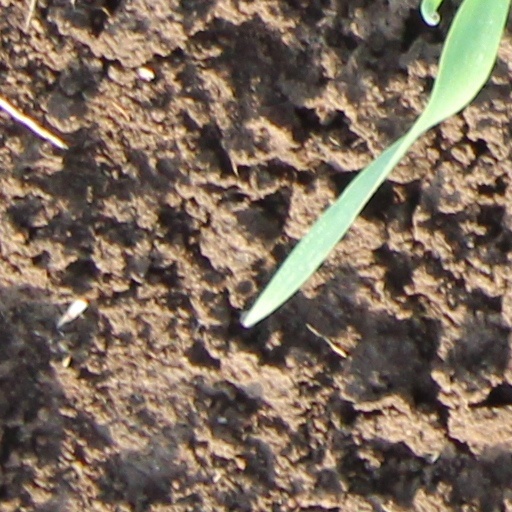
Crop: wheat